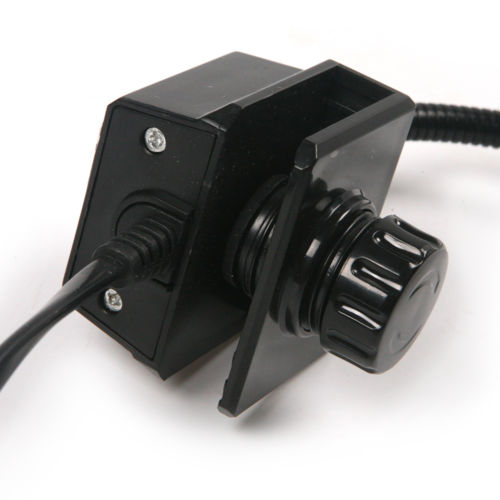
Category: lamp